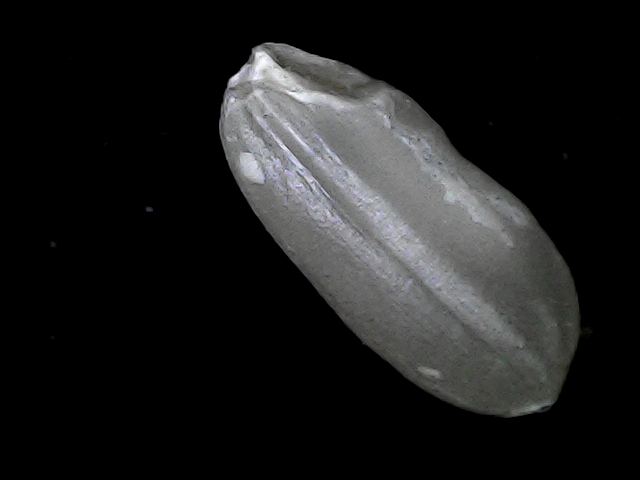
Rice variety: BD33